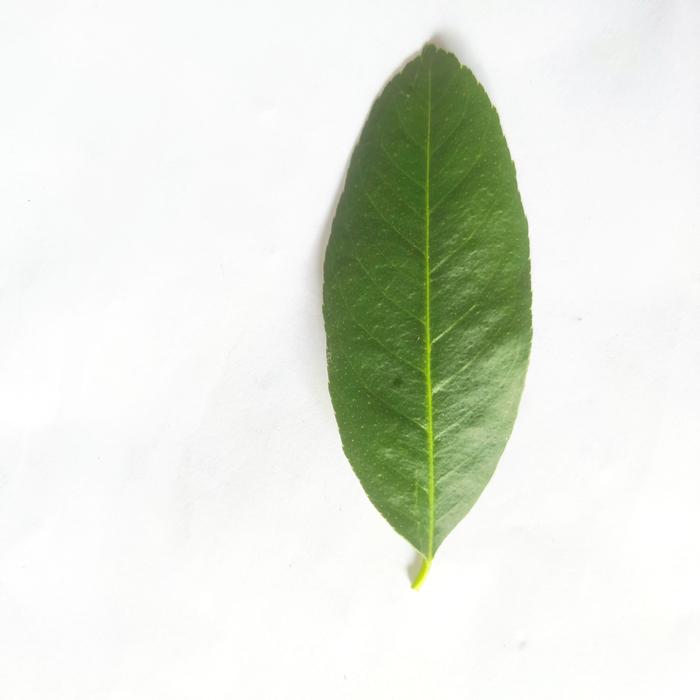
Crop: Lemon
Leaf condition: Healthy_Leaf